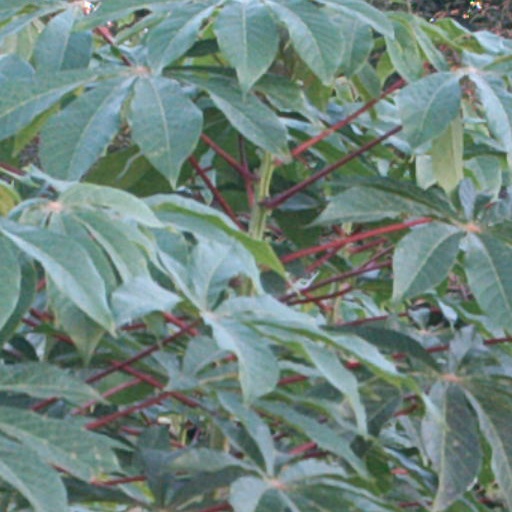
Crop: cassava